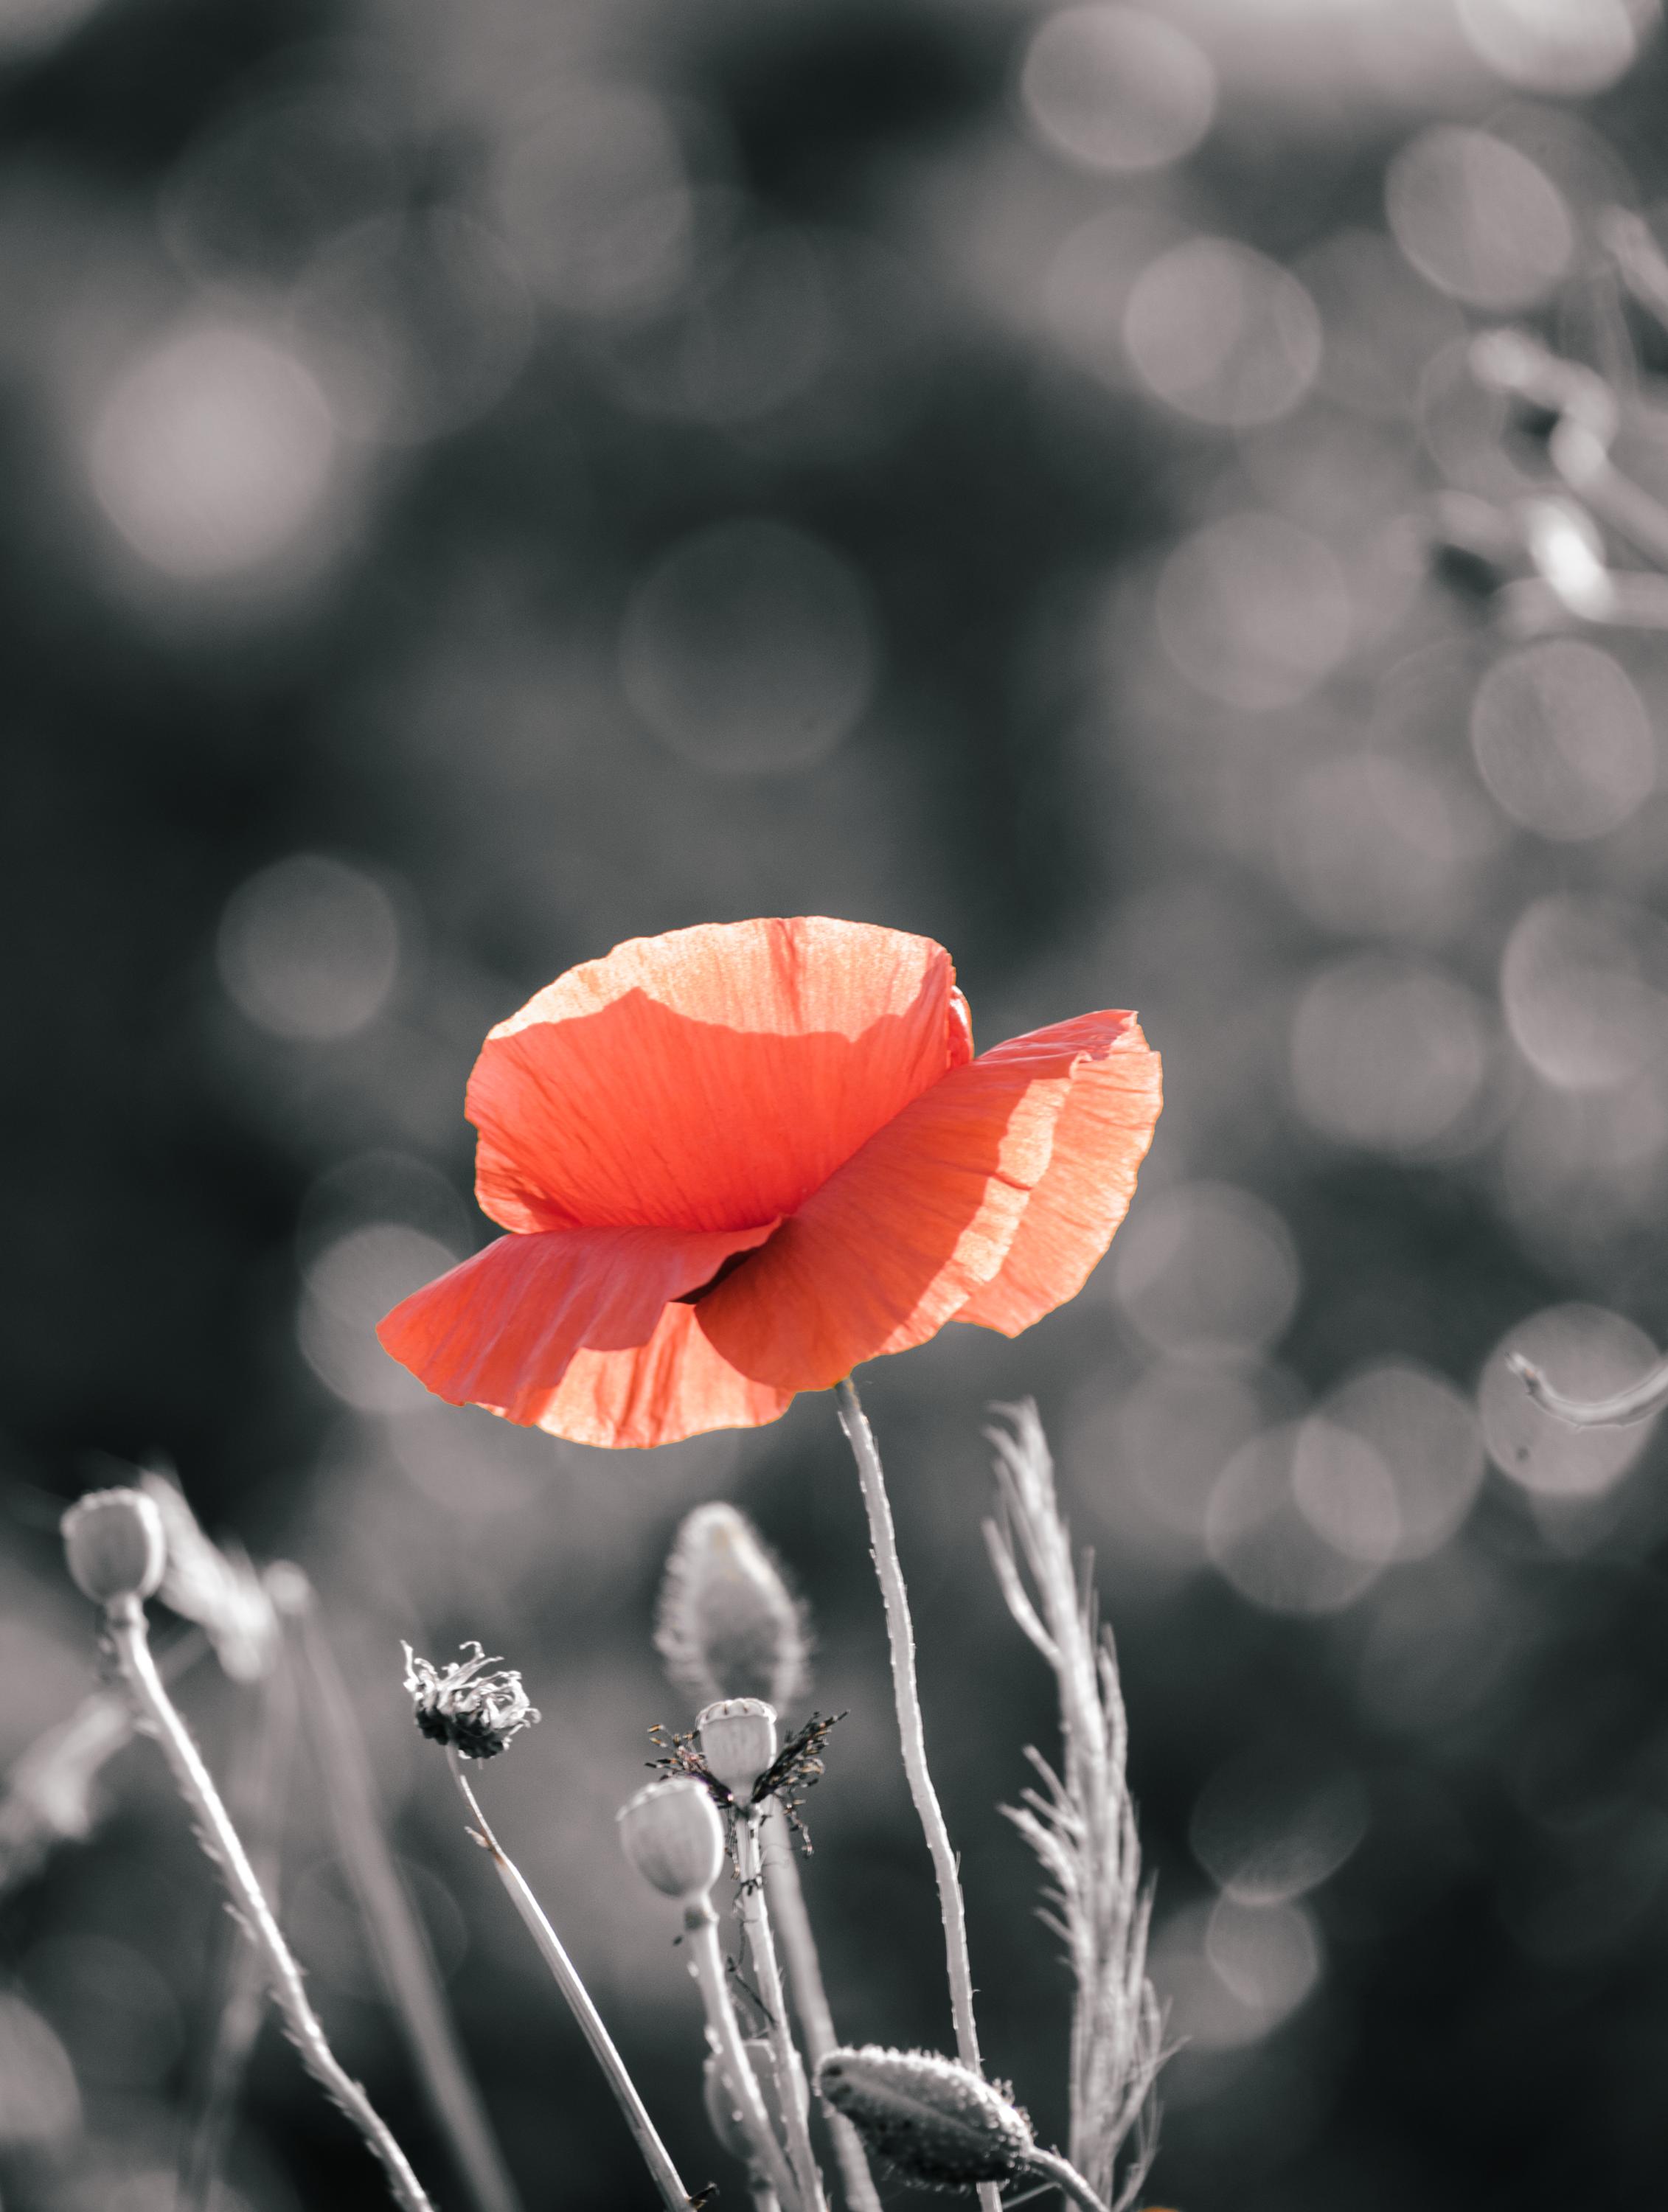
nature, blossom, light, black and white, plant, white, photography, leaf, flower, petal, bloom, europe, red, color, macro, peace, serene, nikon, monochrome, closeup, flora, close up, happiness, fleur, passion, soft, nikkor, poppy, quiet, douceur, parfum, bientre, curuyann, nikond750, plaisir, softness, scent, perfume, treasure, pleasure, macro photography, flowering plant, monochrome photography, computer wallpaper, land plant